Maryland in the American Civil War

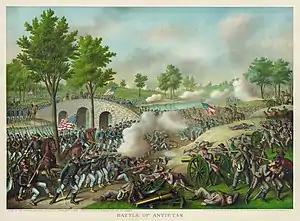
"Battle of Antietam" by Kurz and Allison.

Because Maryland's sympathies were divided, many Marylanders would fight one another during the conflict. On May 23, 1862, at the Battle of Front Royal, the 1st Maryland Infantry, CSA was thrown into battle with their fellow Marylanders, the Union 1st Maryland Infantry Regiment. This is the only time in United States military history that two regiments of the same numerical designation and from the same state have engaged each other in battle. After hours of desperate fighting the Southerners emerged victorious, despite an inferiority both of numbers and equipment. When the prisoners were taken, many men recognized former friends and family. Major William Goldsborough, whose memoir "The Maryland Line in the Confederate Army" chronicled the story of the rebel Marylanders, wrote of the battle: